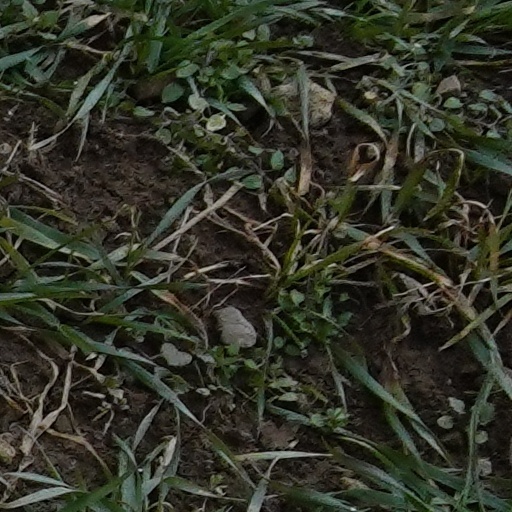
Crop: wheat